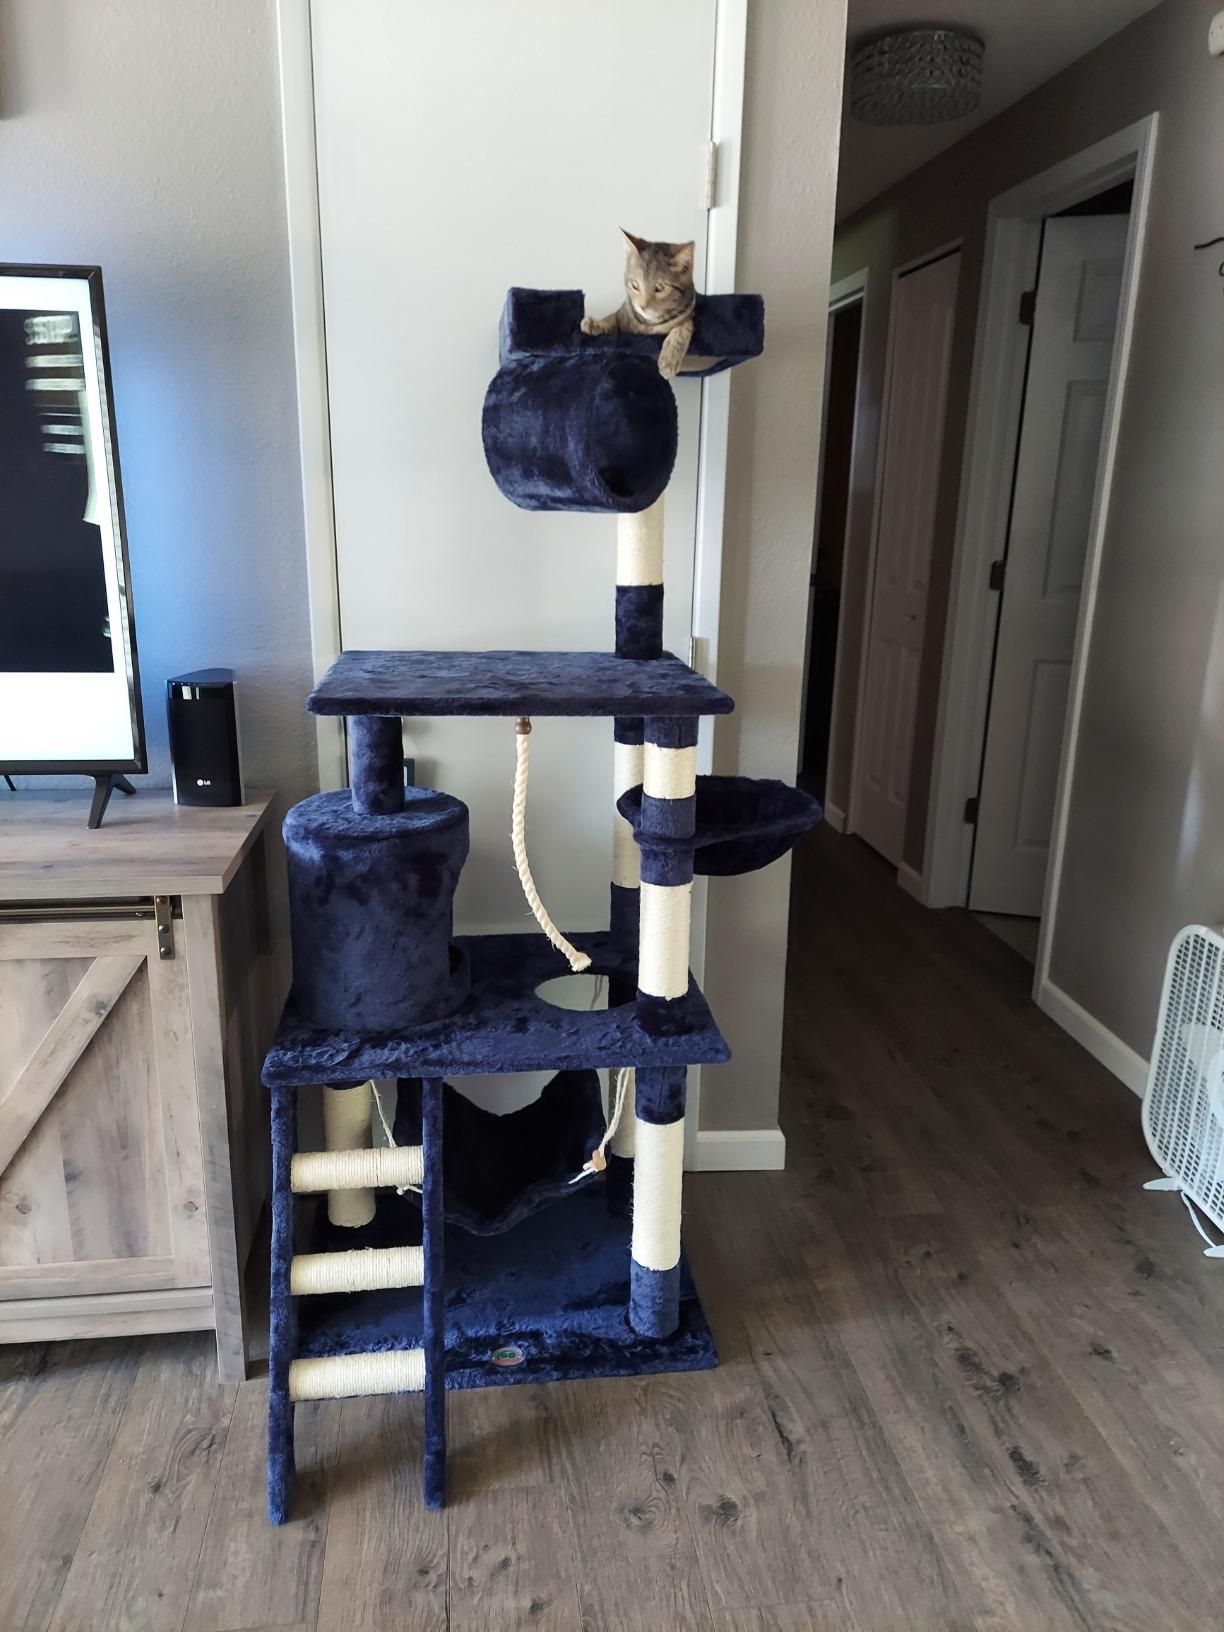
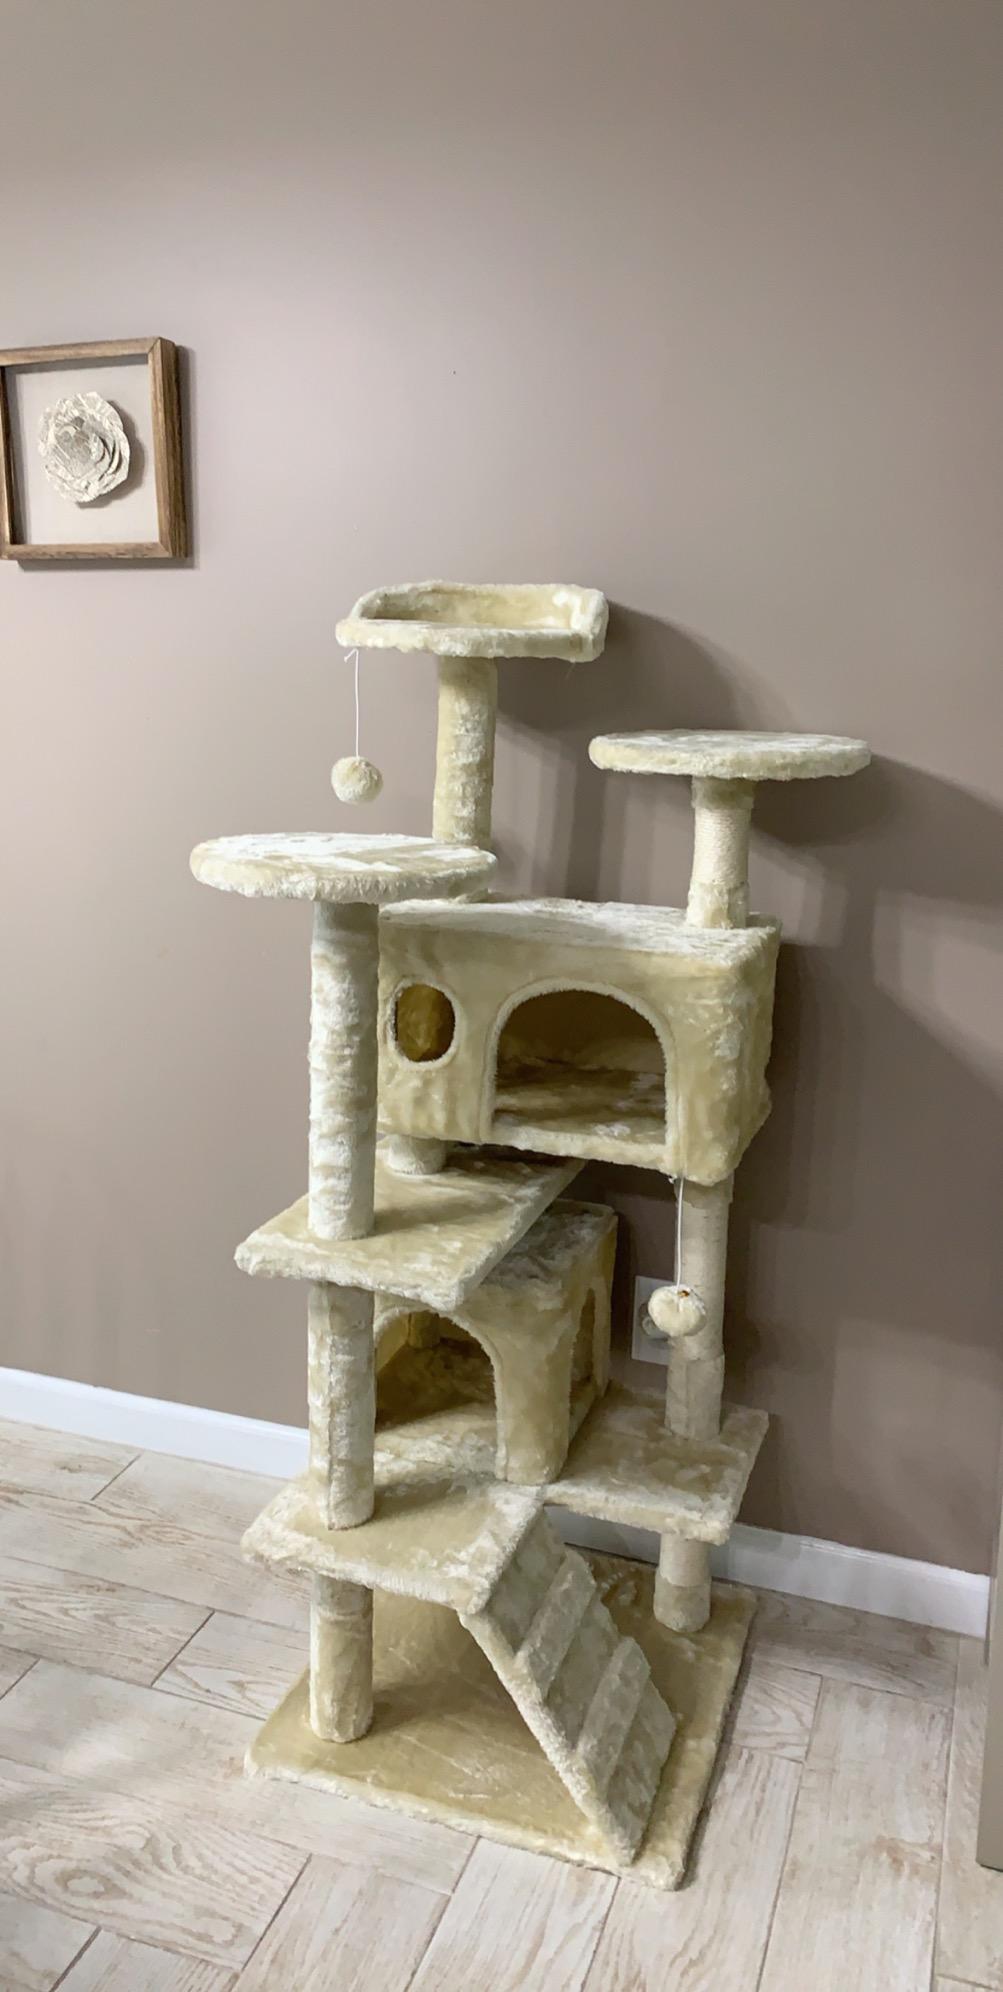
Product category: items_cat tree
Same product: no